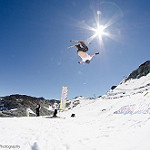
Scene: Outdoor